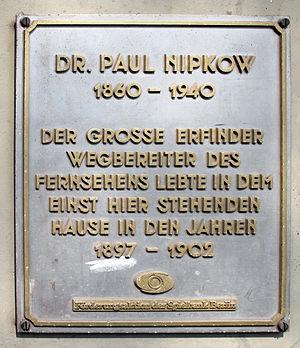
Paul Nipkow, né le 22 août 1860 à Lauenburg, Allemagne, mort le 24 août 1940, à Berlin, est un ingénieur allemand, inventeur d'un dispositif précurseur de la télévision en 1884, système qu'il mettra en œuvre d'une façon publique en 1928. Il est considéré comme un des principaux inventeurs de la télévision.